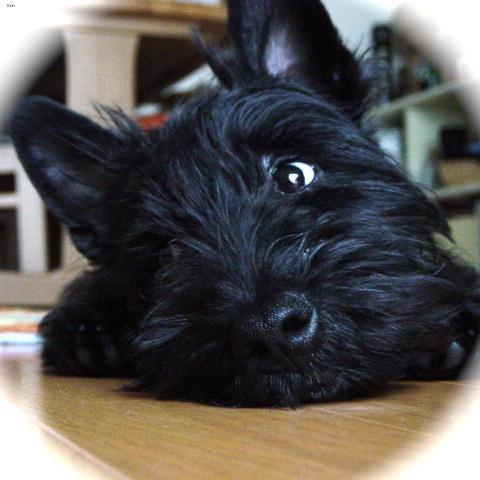
scottish terrier